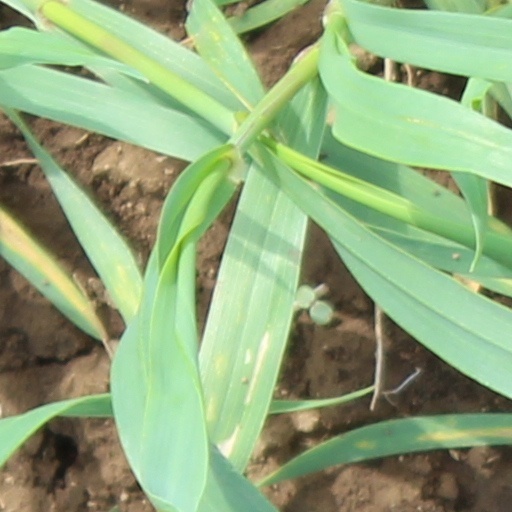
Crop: wheat